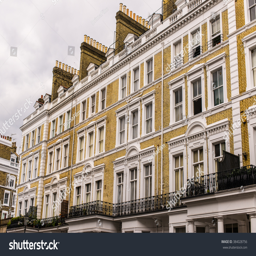
facade of an opulent terraced flat .